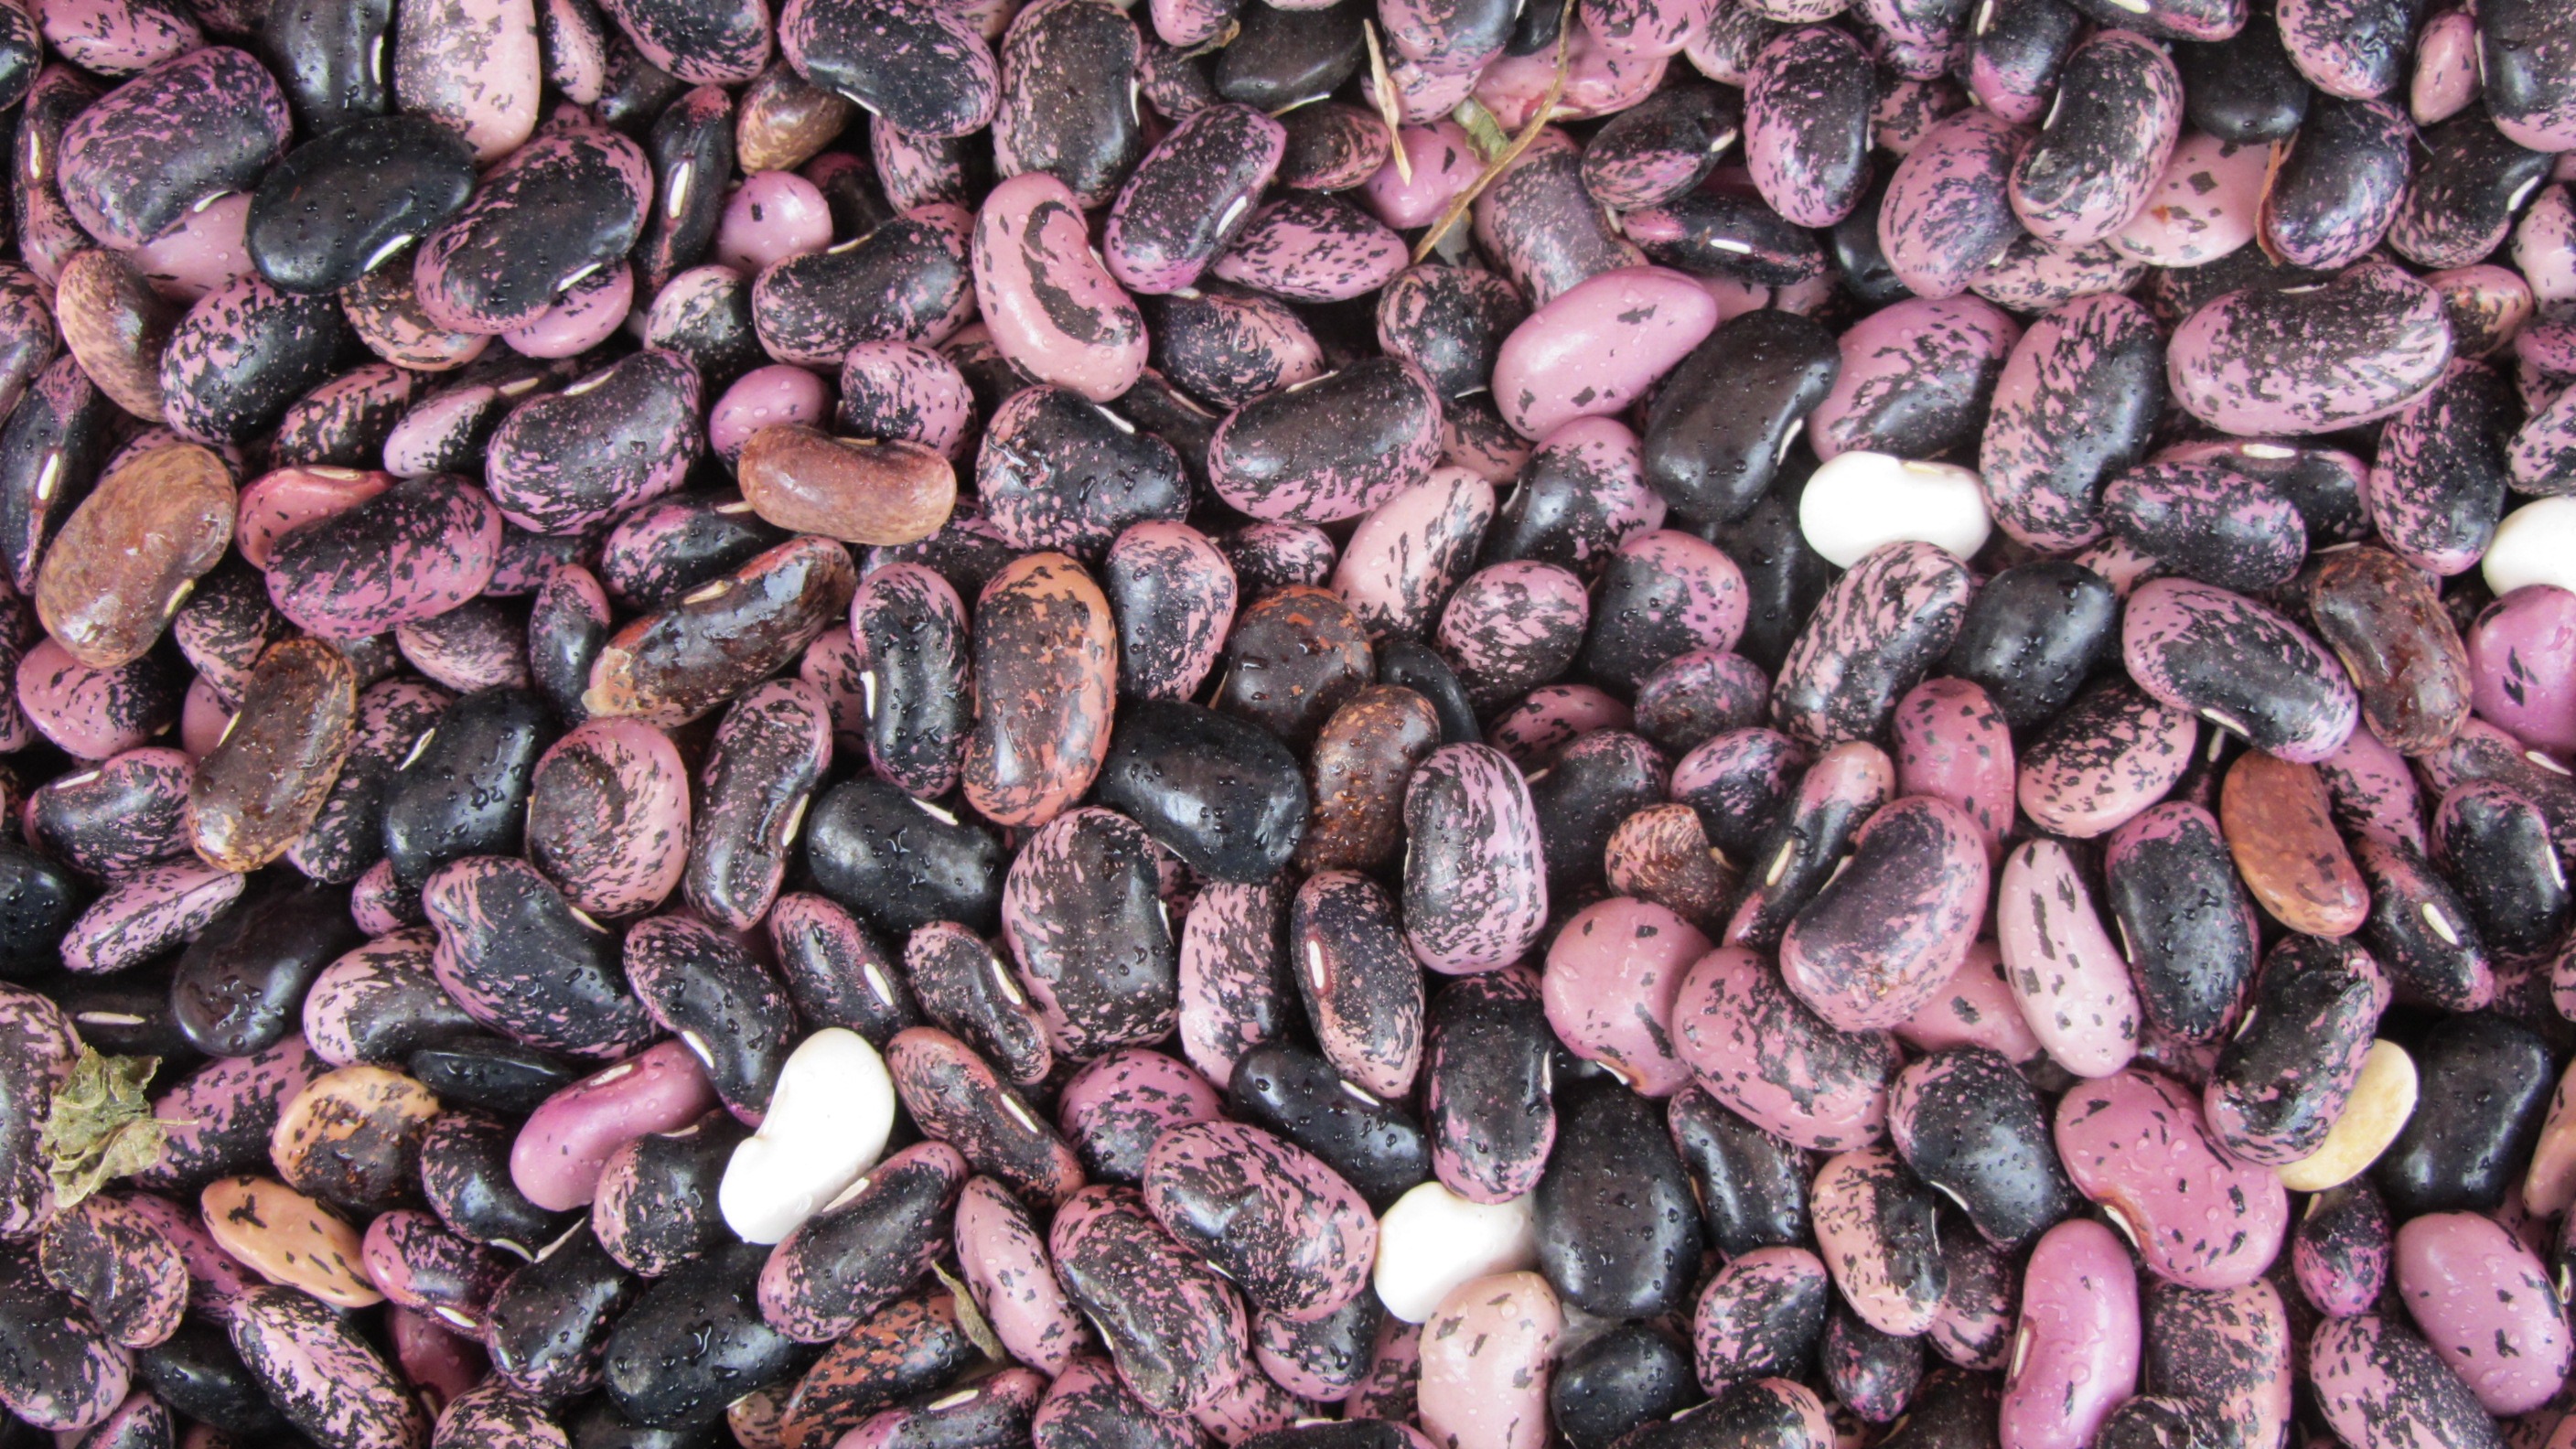
plant, fruit, petal, food, produce, vegetable, market, garden, healthy, eat, vegetables, beans, farmers local market, flowering plant, vegetable market, sunflower seed, cocoa bean, land plant